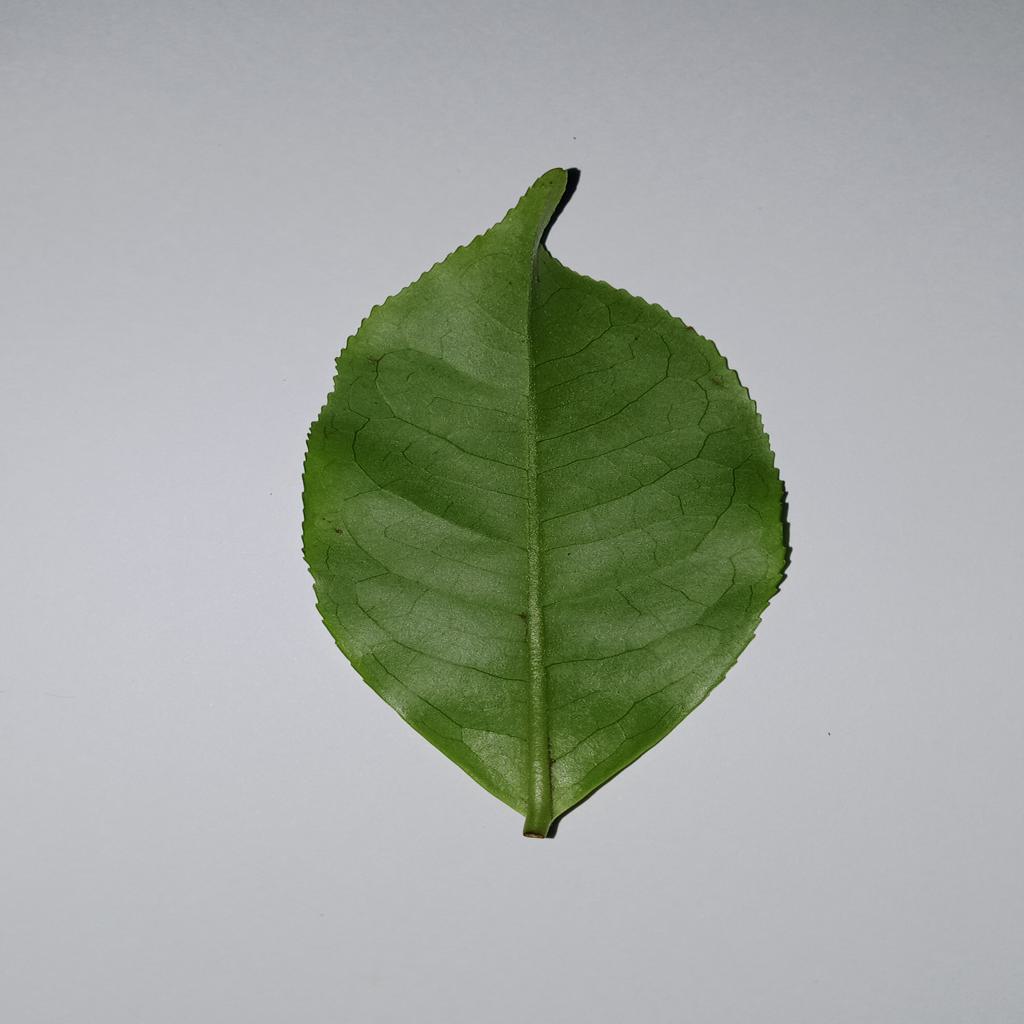
Label: Healthy